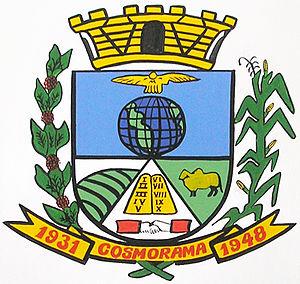
Cosmorama est une municipalité brésilienne de l'État de São Paulo et la Microrégion de Votuporanga.